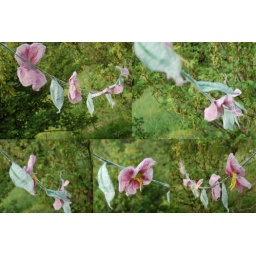
There we go, one flower garland with 4 petal flowers and leaves in between.